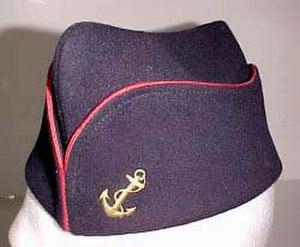
Le calot militaire est un chapeau de l'armée que l'on appelle plus familièrement calot.
Les troupes de marine sont une composante/spécialité de l'Armée de terre française qui regroupe plusieurs Armes : infanterie, artillerie, cavalerie blindée, transmissions, génie et troupes aéroportées.